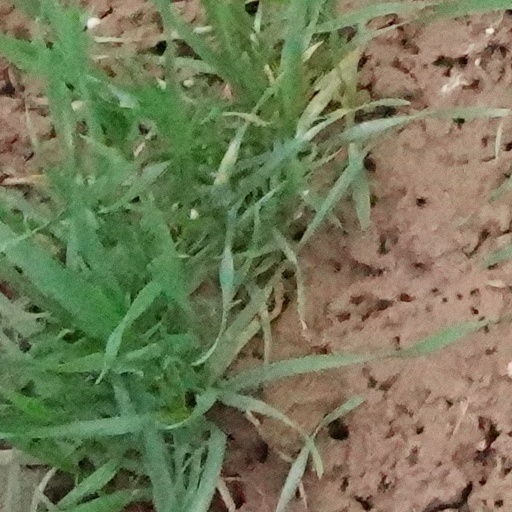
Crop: wheat